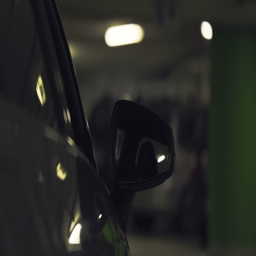
the automatic rearview mirror of a car moves as it gets adjusted